Samuel Sewall

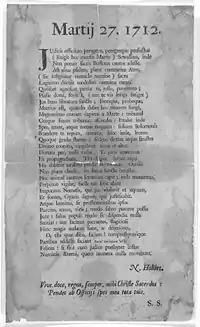
Poem by Nehemiah Hobart in Latin, printed by Samuel Sewall, Boston, 1712

Following the Restoration of Charles II to the English throne, the Sewalls again crossed the Atlantic in 1661, settling in Newbury, Massachusetts. Like other local boys, he attended school at the home of James Noyes, whose cousin, Reverend Thomas Parker, was the principal instructor. From Parker, Sewall acquired a lifelong love of verse, which he wrote in both English and Latin. In 1667 Sewall entered Harvard College, where his classmates included Edward Taylor and Daniel Gookin, with whom he formed enduring friendships. Sewall received his B.A. in 1671 and his M.A. in 1674. In 1674 he served as librarian of Harvard for nine months, the second person to hold that post. That year he began keeping a journal, which he maintained for most of his life; it is one of the major historical documents of the time. In 1679 he became a member of the Military Company of Massachusetts.